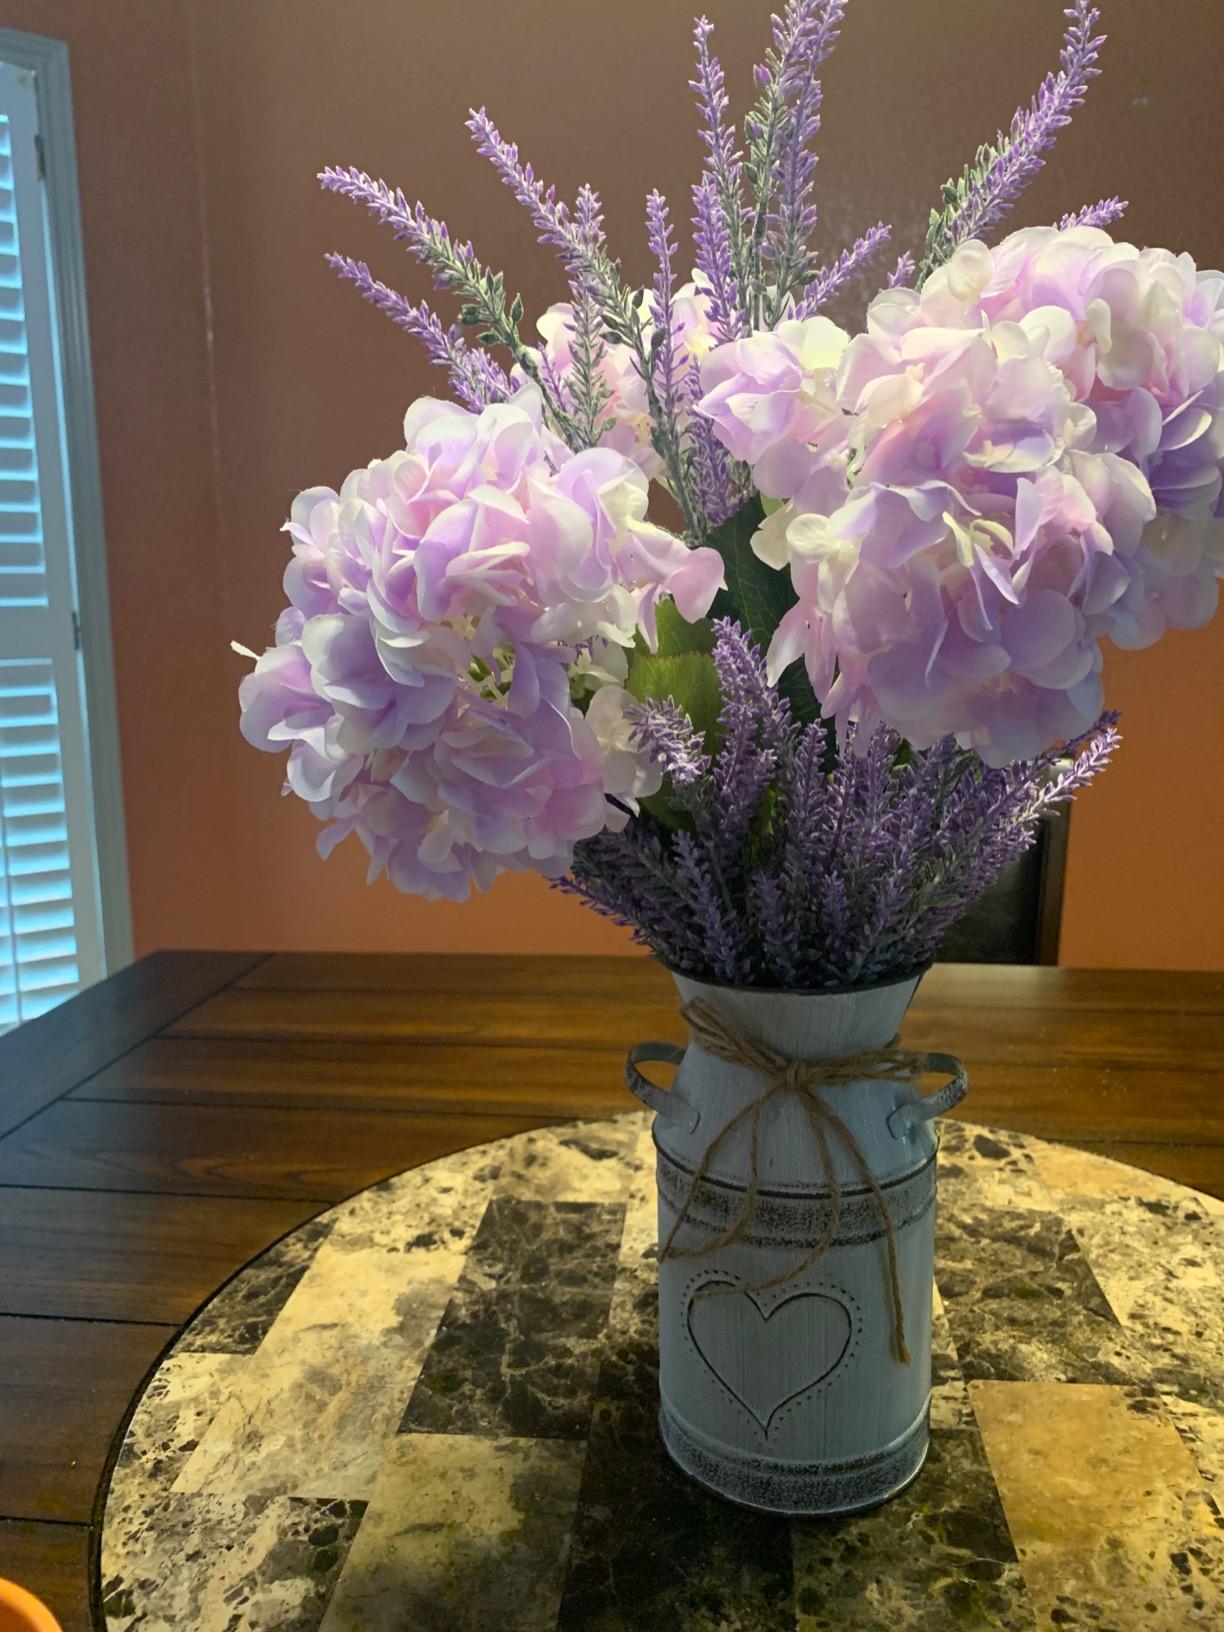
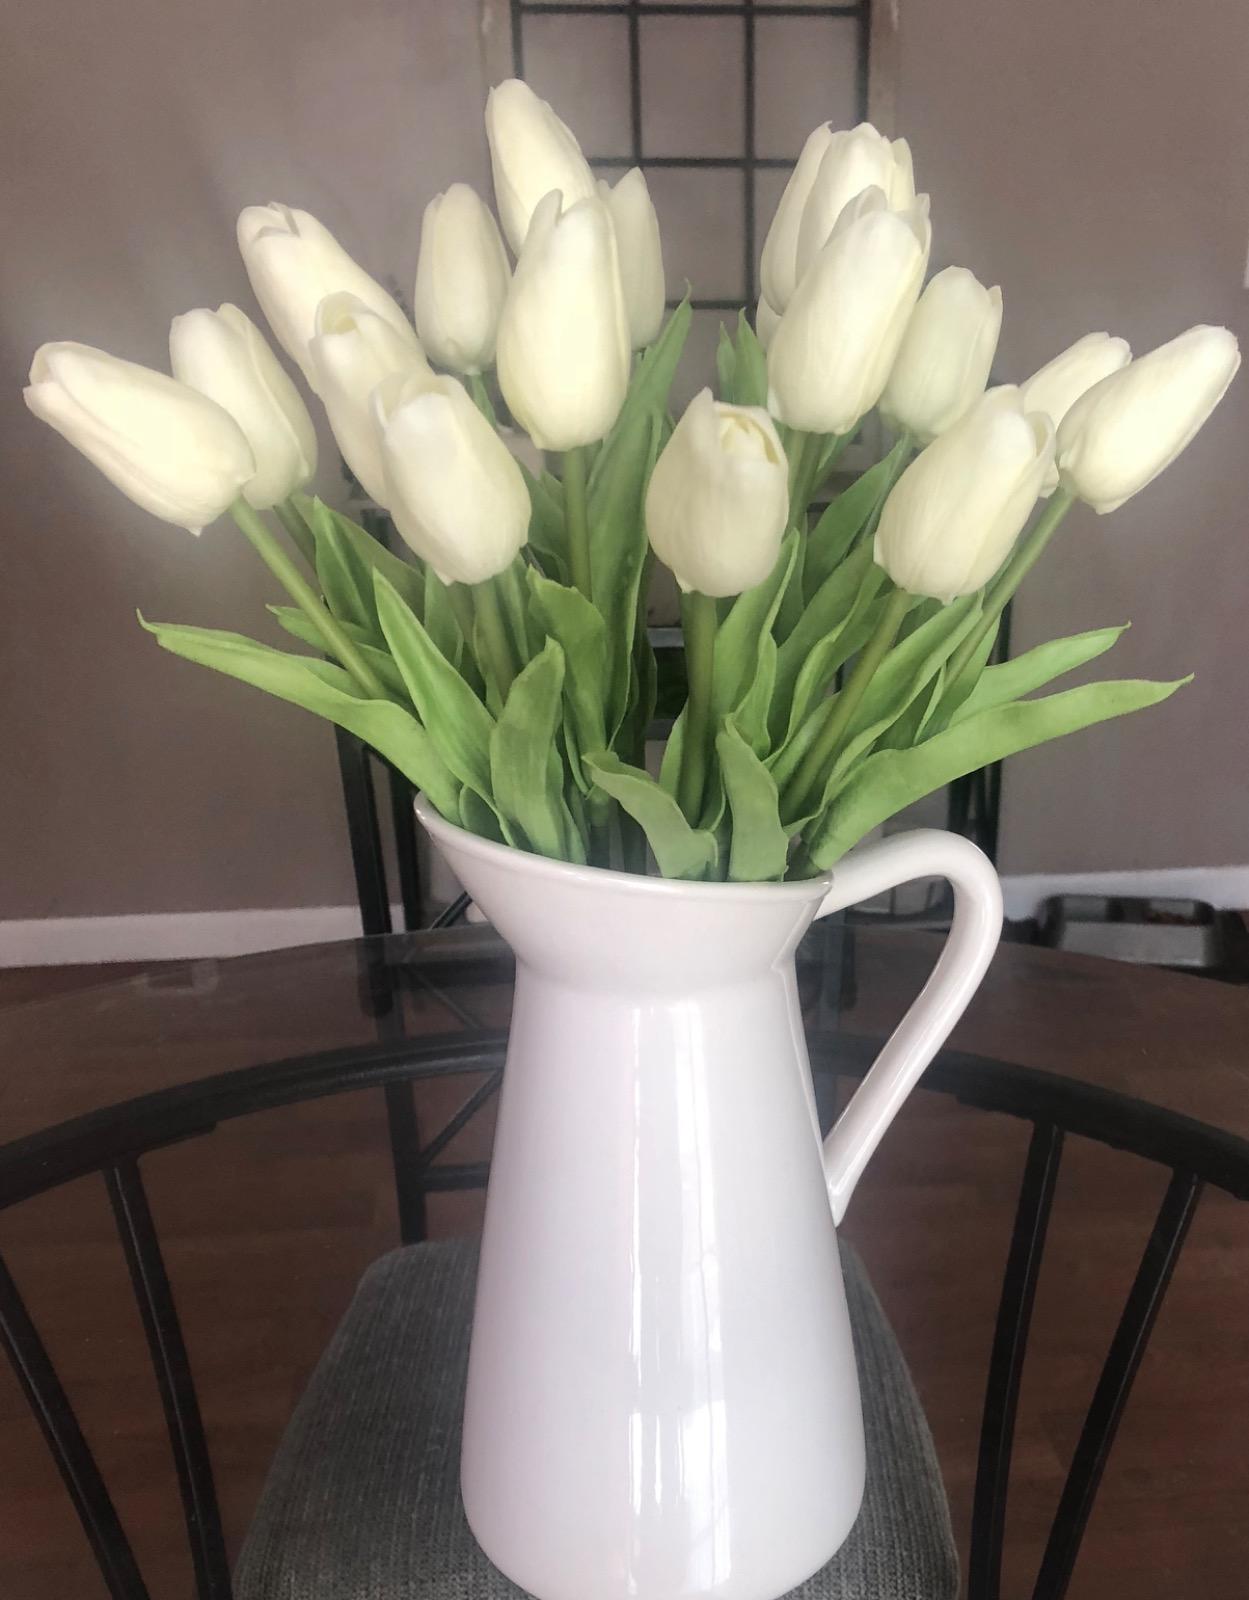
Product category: vase
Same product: no